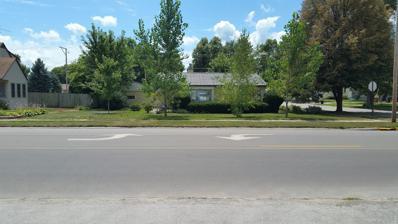
Building: Glenn and Nell Kurtz Lustron Home and Garage
Country: United States of America
Year built: 1949
Historic house in Iowa, United States United States historic place Glenn and Nell Kurtz Lustron Home and Garage U.S. National Register of Historic Places Show map of Iowa Show map of the United States Location 2017 Washington Ave. Iowa Falls, Iowa Coordinates 42°31′10″N 93°16′58.3″W / 42.51944°N 93.282861°W / 42.51944; -93.282861 Area less than one acre Built 1949 Architect Lustron Corporation Architectural style Lustron House NRHP reference No. 14000971 Added to NRHP December 2, 2014 The Glenn and Nell Kurtz Lustron Home and Garage , also known as the Westchester 02 Deluxe model and #01237 , is a historic building located in Iowa Falls, Iowa , United States.  Glenn Kurtz owned and operated the Cigar and News Store downtown, and became the Lustron dealer for Hardin , Hamilton , Franklin , and Grundy counties.  He and his wife Nell bought this property in the Washington Heights Addition in 1944, and they had their own prefabricated Lustron house and detached garage assembled on it five years later.  The single-story, two bedroom house features its original light yellow porcelain steel wall panels, brown steel shingled roof, off-white gables and trim, metal entrance doors, and windows. The matching 1½-car garage sits behind the house, and is approached by a driveway off of Michigan Avenue.  The house and garage were listed together on the National Register of Historic Places in 2014. There are four other Lustron houses in addition to this one that are associated with Kurtz's representation of the company in his four county area. References